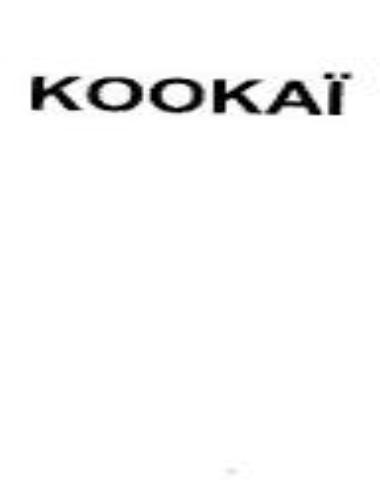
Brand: Kookai
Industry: Clothes